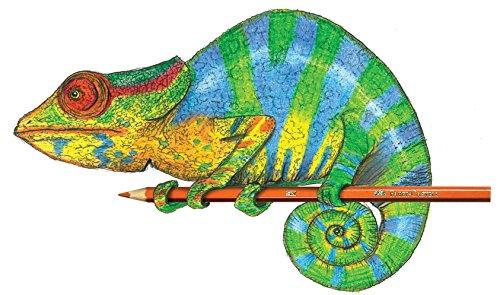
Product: Faber-Castell - Do Art Colored Pencils Art Kit - Premium Kids Crafts
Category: Arts, Crafts & Sewing | Painting, Drawing & Art Supplies | Drawing | Drawing Media | Pencils
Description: GREAT FOR GIFTING - Your young artist will learn the basics to colored pencil art with this complete art set.
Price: $13.93
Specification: ProductDimensions:10x1x10.2inches|ItemWeight:12.8ounces|ShippingWeight:12.8ounces(Viewshippingratesandpolicies)|DomesticShipping:ItemcanbeshippedwithinU.S.|InternationalShipping:ThisitemcanbeshippedtoselectcountriesoutsideoftheU.S.LearnMore|ASIN:B007QNEBEU|Itemmodelnumber:14550|Manufacturerrecommendedage:7-15years